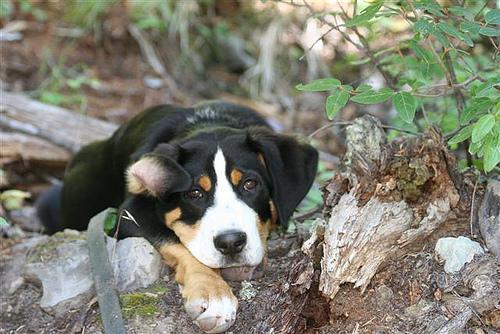
Greater_Swiss_Mountain_dog